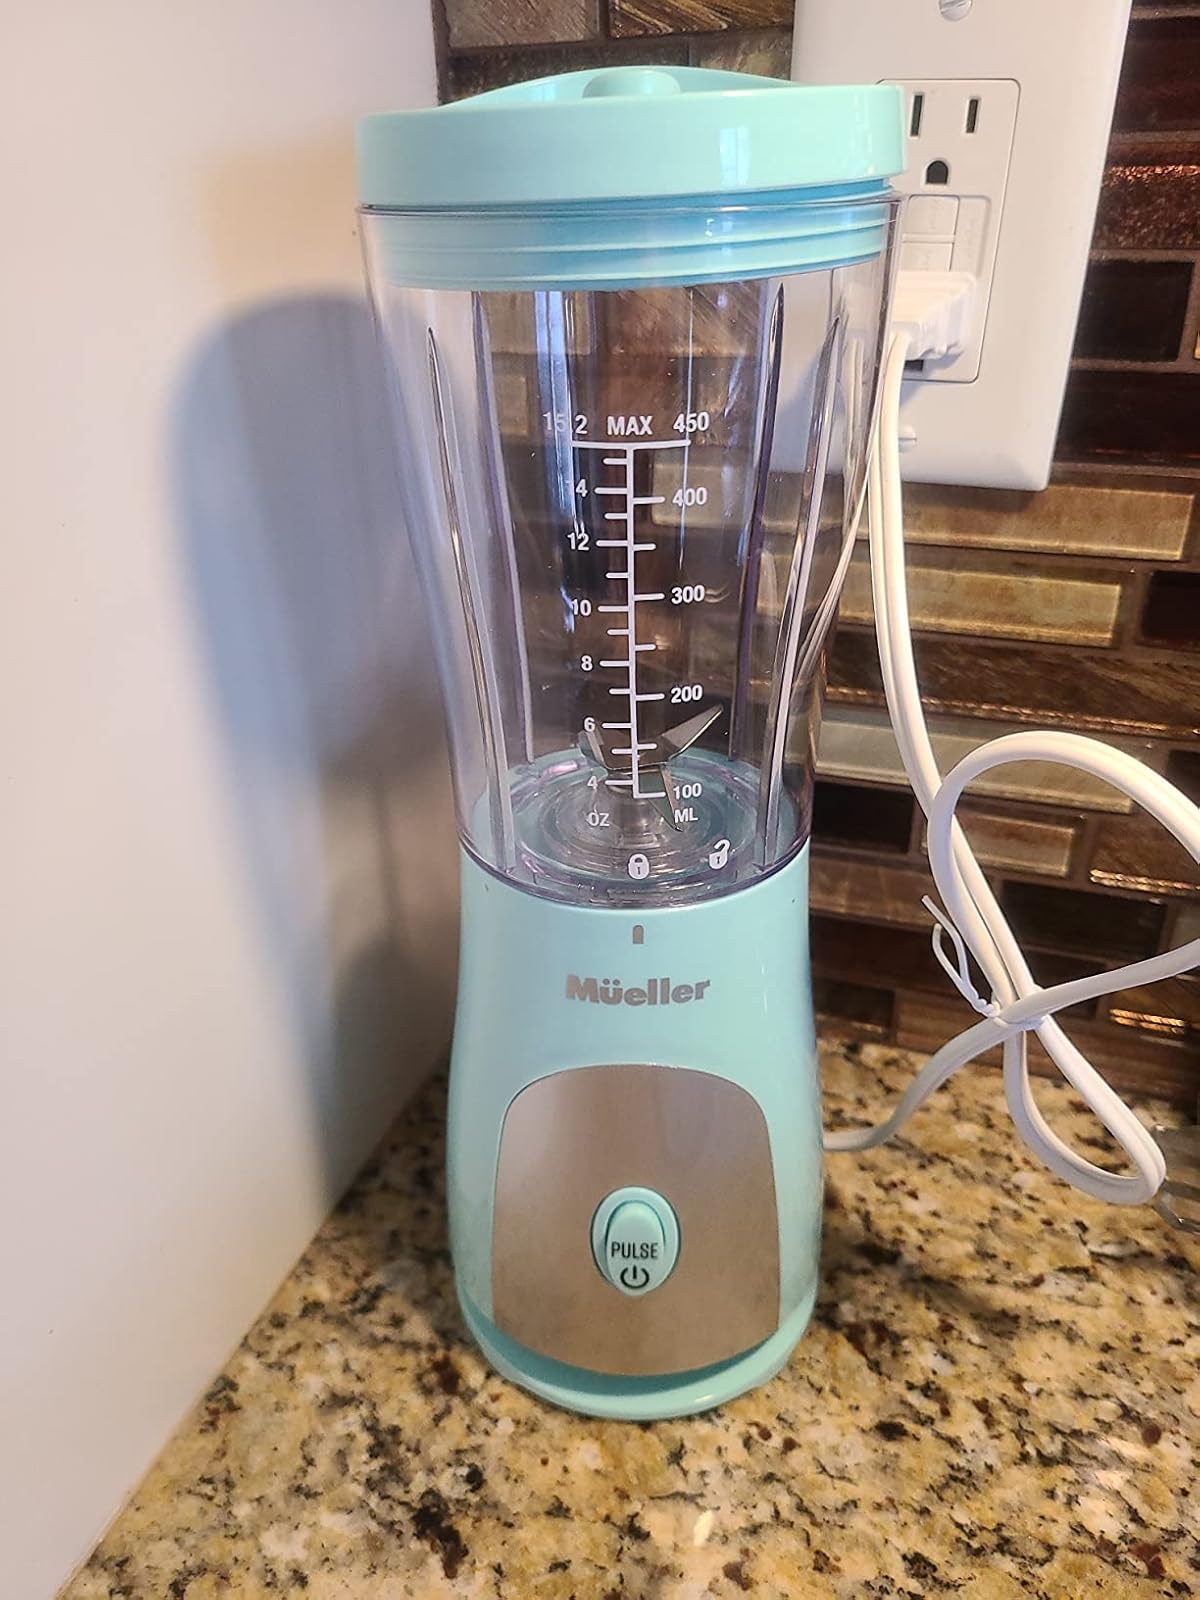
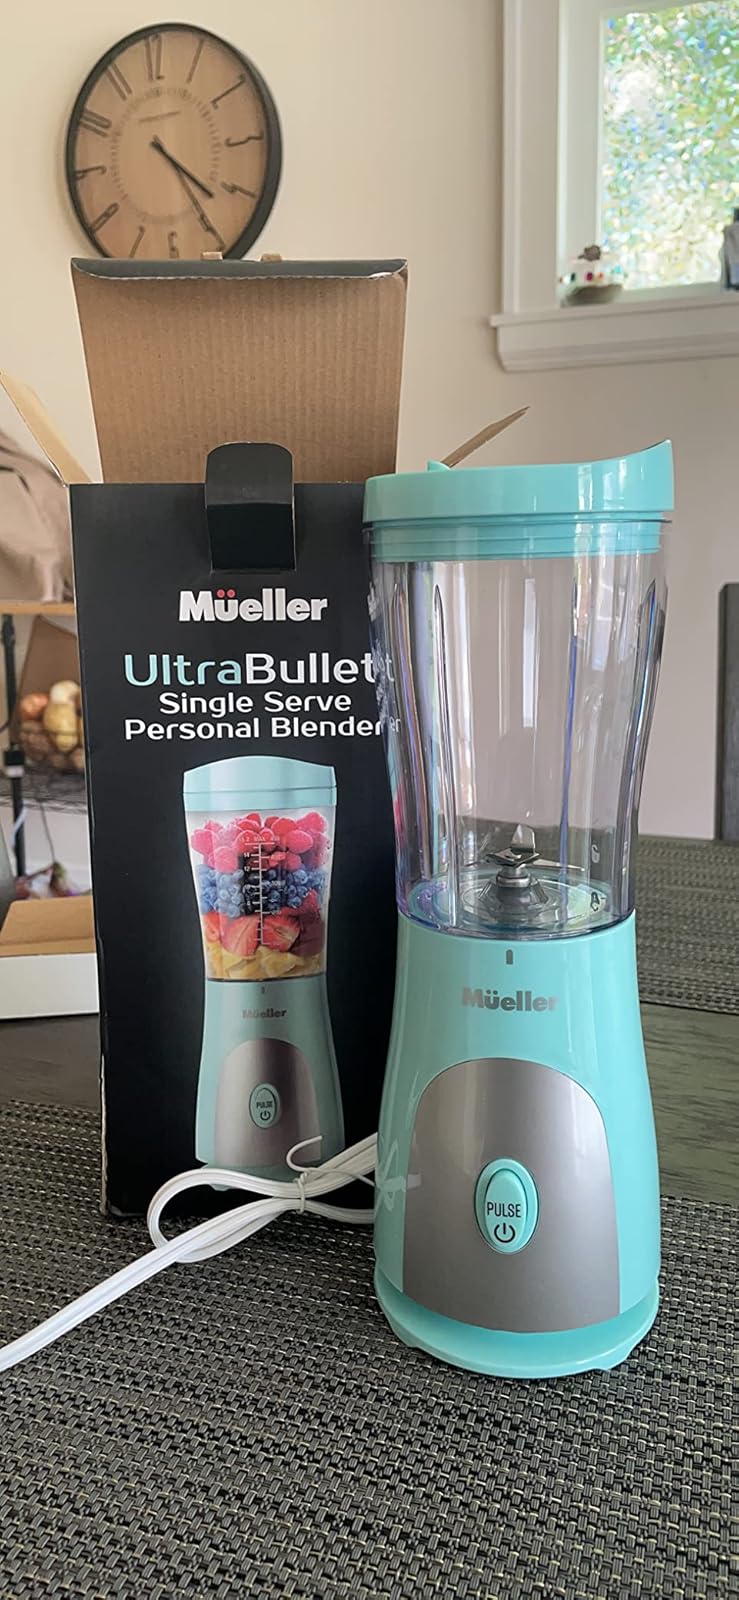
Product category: items_blender
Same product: yes